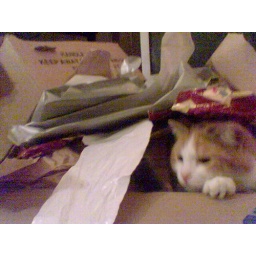
cat in a box